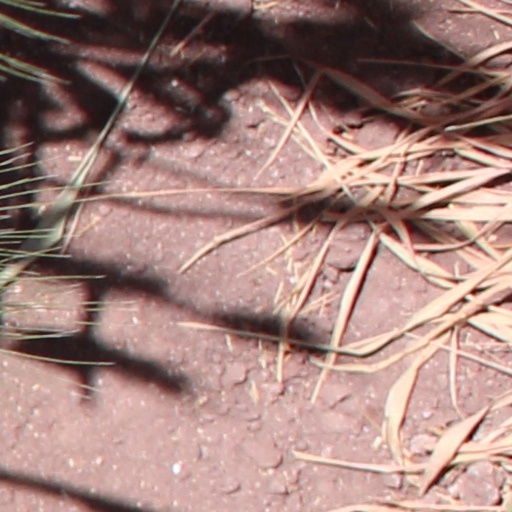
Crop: wheat